Island of Lost Souls (1932 film)

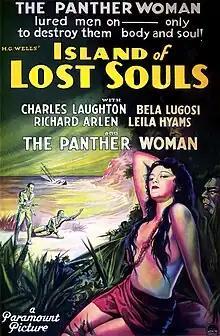
Theatrical release poster

Island of Lost Souls is a 1932 American science fiction horror film directed by Erle C. Kenton. Produced and distributed by Paramount Productions, it is based on H. G. Wells' 1896 novel "The Island of Doctor Moreau", and stars Charles Laughton, Richard Arlen, and Kathleen Burke. "Island of Lost Souls" is about Edward Parker (Arlen), a sailor who finds himself stranded on an island that is occupied by the scientist Dr. Moreau (Laughton). Parker agrees to stay until the next boat arrives; Moreau introduces him to Lota (Burke), who unknown to Parker, is part-panther. It is revealed all of the island's inhabitants are the results of Moreau's experiments to create humans from animals. Moreau tries to persuade Lota to have sex with Parker so he can continue his experiments.